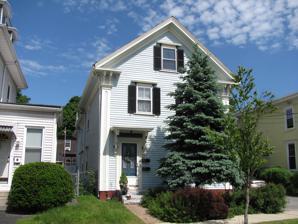
Building: Walter K. Foster House
Country: United States of America
Year built: 1870
Historic house in Massachusetts, United States United States historic place Walter K. Foster House U.S. National Register of Historic Places U.S. Historic district Contributing property Walter K. Foster House Show map of Massachusetts Show map of the United States Location 57 Central St., Stoneham , Massachusetts Coordinates 42°28′54″N 71°5′56″W / 42.48167°N 71.09889°W / 42.48167; -71.09889 Built 1870 Architectural style Italianate Part of Central Square Historic District ( ID89002277 ) MPS Stoneham MRA NRHP reference No. 84002616 Significant dates Added to NRHP April 13, 1984 Designated CP January 17, 1990 The Walter K. Foster House is a historic house at 57 Central Street in Stoneham , Massachusetts .  Built c. 1870, it is one of three surviving Italianate side hall entry houses in Stoneham.  Notable features include paneled pilasters on the corners and ornate decorative brackets above them.  The doorway is also topped by a heavy decorated hood.  Walter Kittredge Foster was an inventor and owner of a pencil sharpener factory. The house was listed on the National Register of Historic Places in 1984, and included in the Central Square Historic District in 1990. See also National Register of Historic Places listings in Stoneham, Massachusetts National Register of Historic Places listings in Middlesex County, Massachusetts References